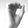
ASL letter: O